Romania in the Eurovision Song Contest 2020

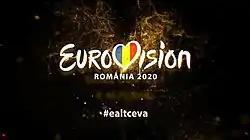
Logo for Romania's 2020 Eurovision participation, with the slogan "" (Romanian: "It's something different").

On 31 January 2020, TVR confirmed its collaboration with native label Global Records for the selection of a Eurovision entry, citing their recent relevancy and success within Romania's music industry as reasons for the decision. Furthermore, it was announced that Liana Stanciu would return as the country's head of delegation. While Global Records was not remunerated, the project had cost TVR a reported €69,000. A jury panel—consisting of Luminița Anghel, Liviu Elekes, Dan Manoliu, Crina Mardare, Bogdan Păun, Lucian Ștefan and Andrei Tudor—was hired to select Romania's representing artist out of the label's roster. Having brought together several composers such as David Ciente, a songwriting camp was organised in January 2020, with the five best-written songs being selected by music experts to proceed to . The segment was aired by TVR, documenting the internal artist selection and songwriting camp.